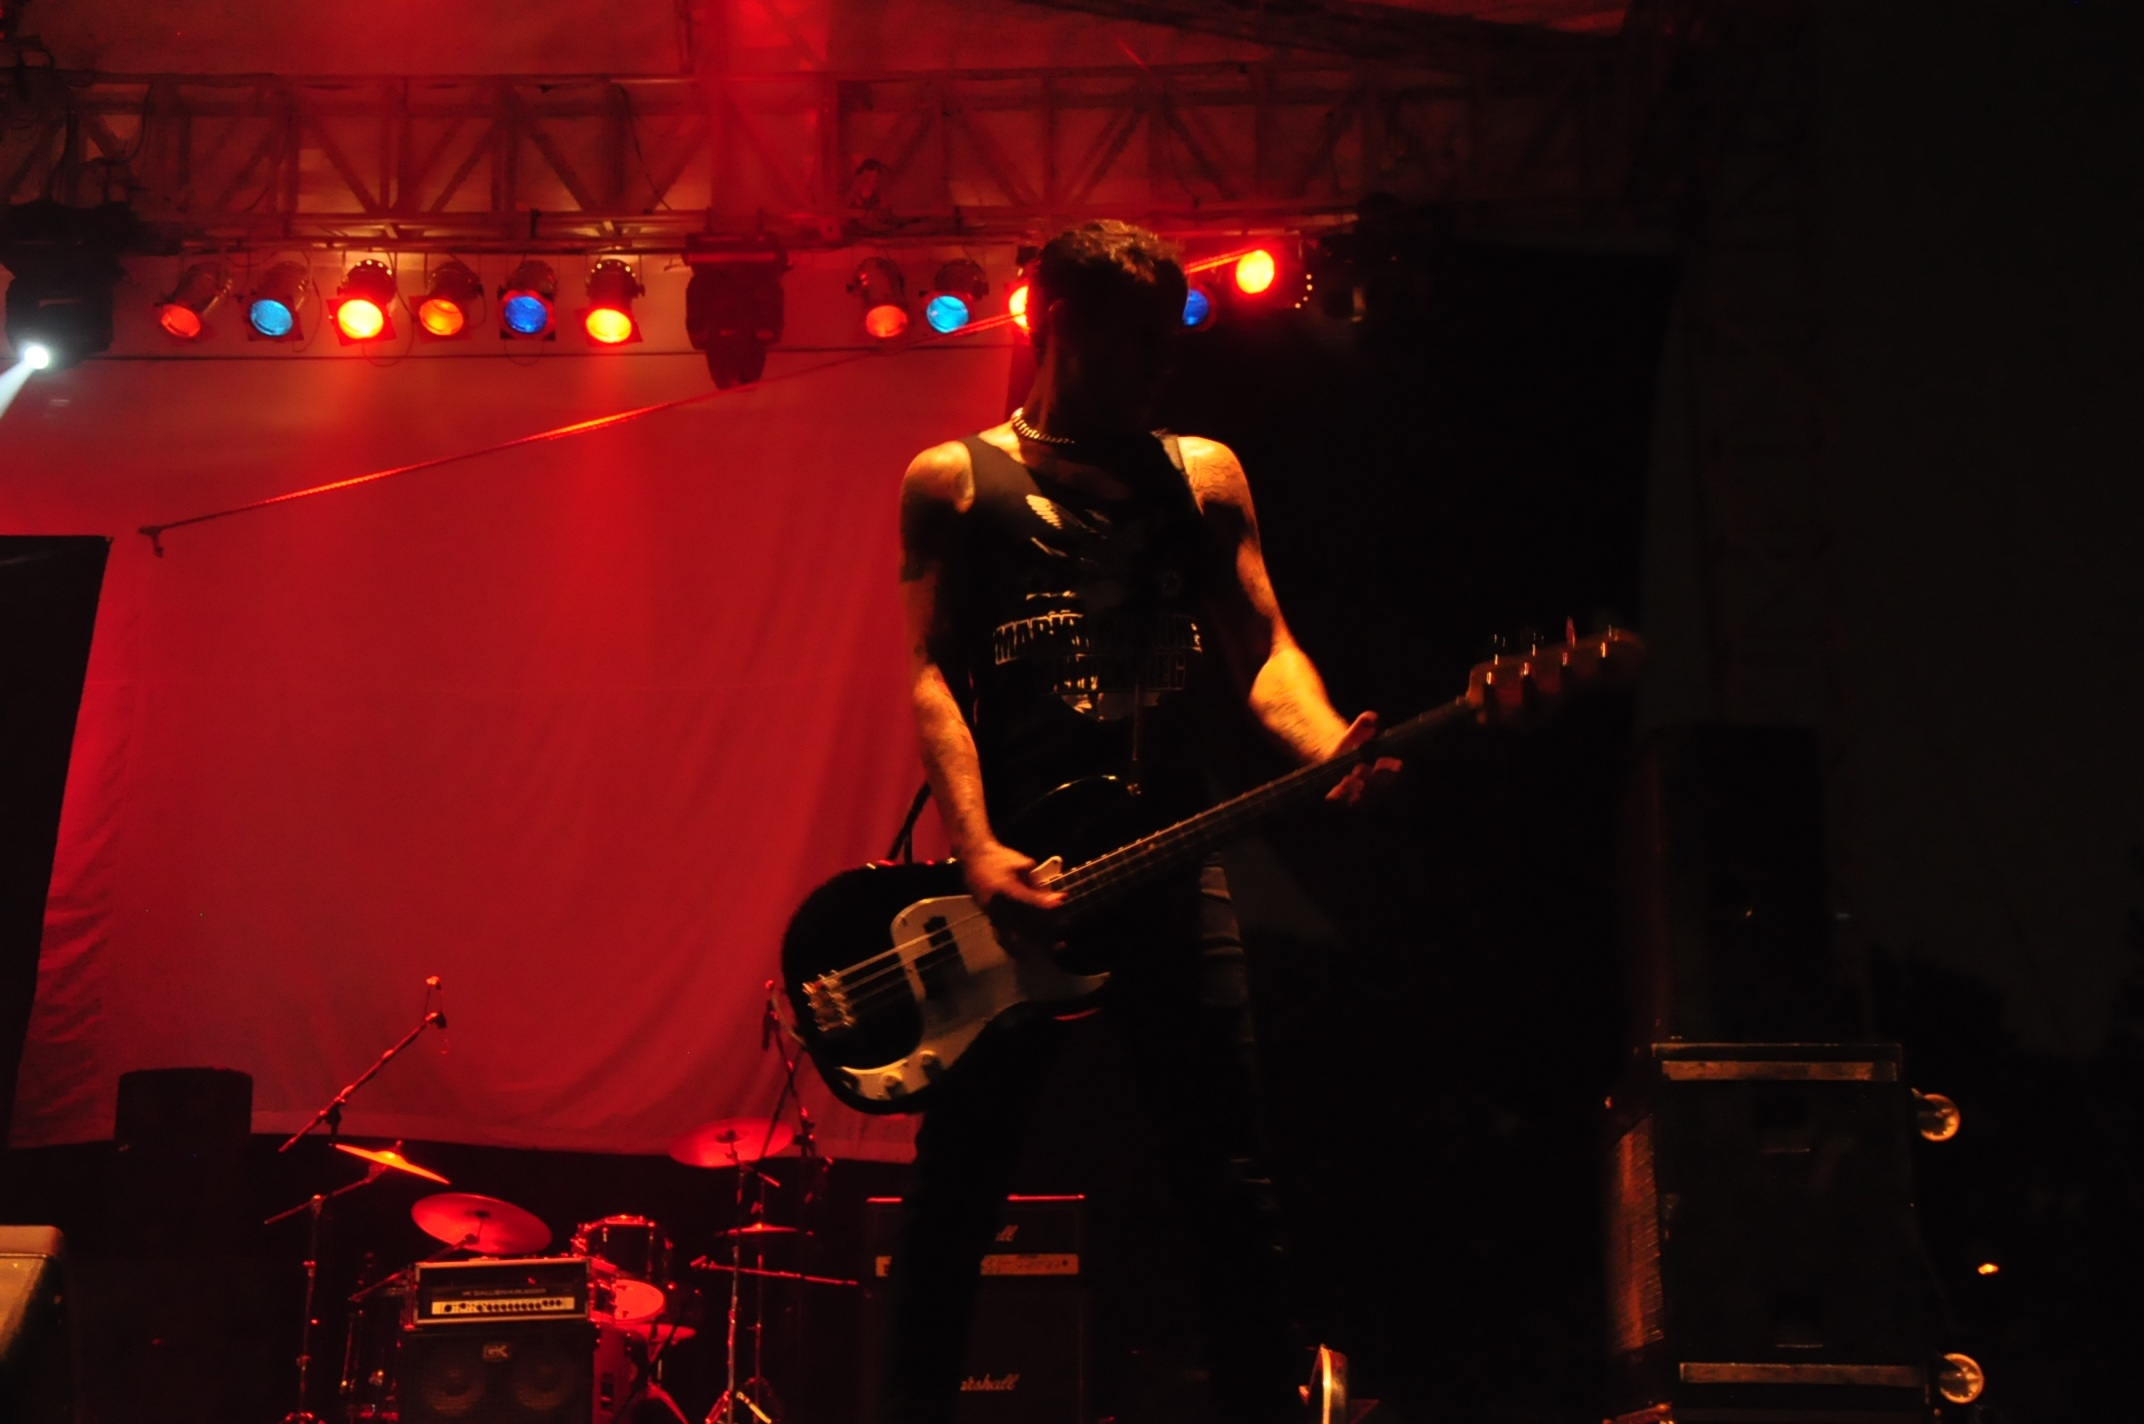
music, concert, musician, performance art, stage, performance, event, indonesia, entertainment, ramones, performing arts, misfits, rock concert, musical theatre, markyramone, michalegraves, heyho